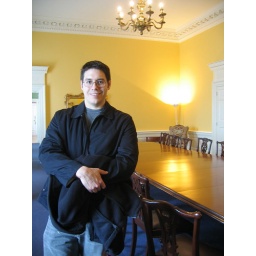
me near a long table in dublin castle